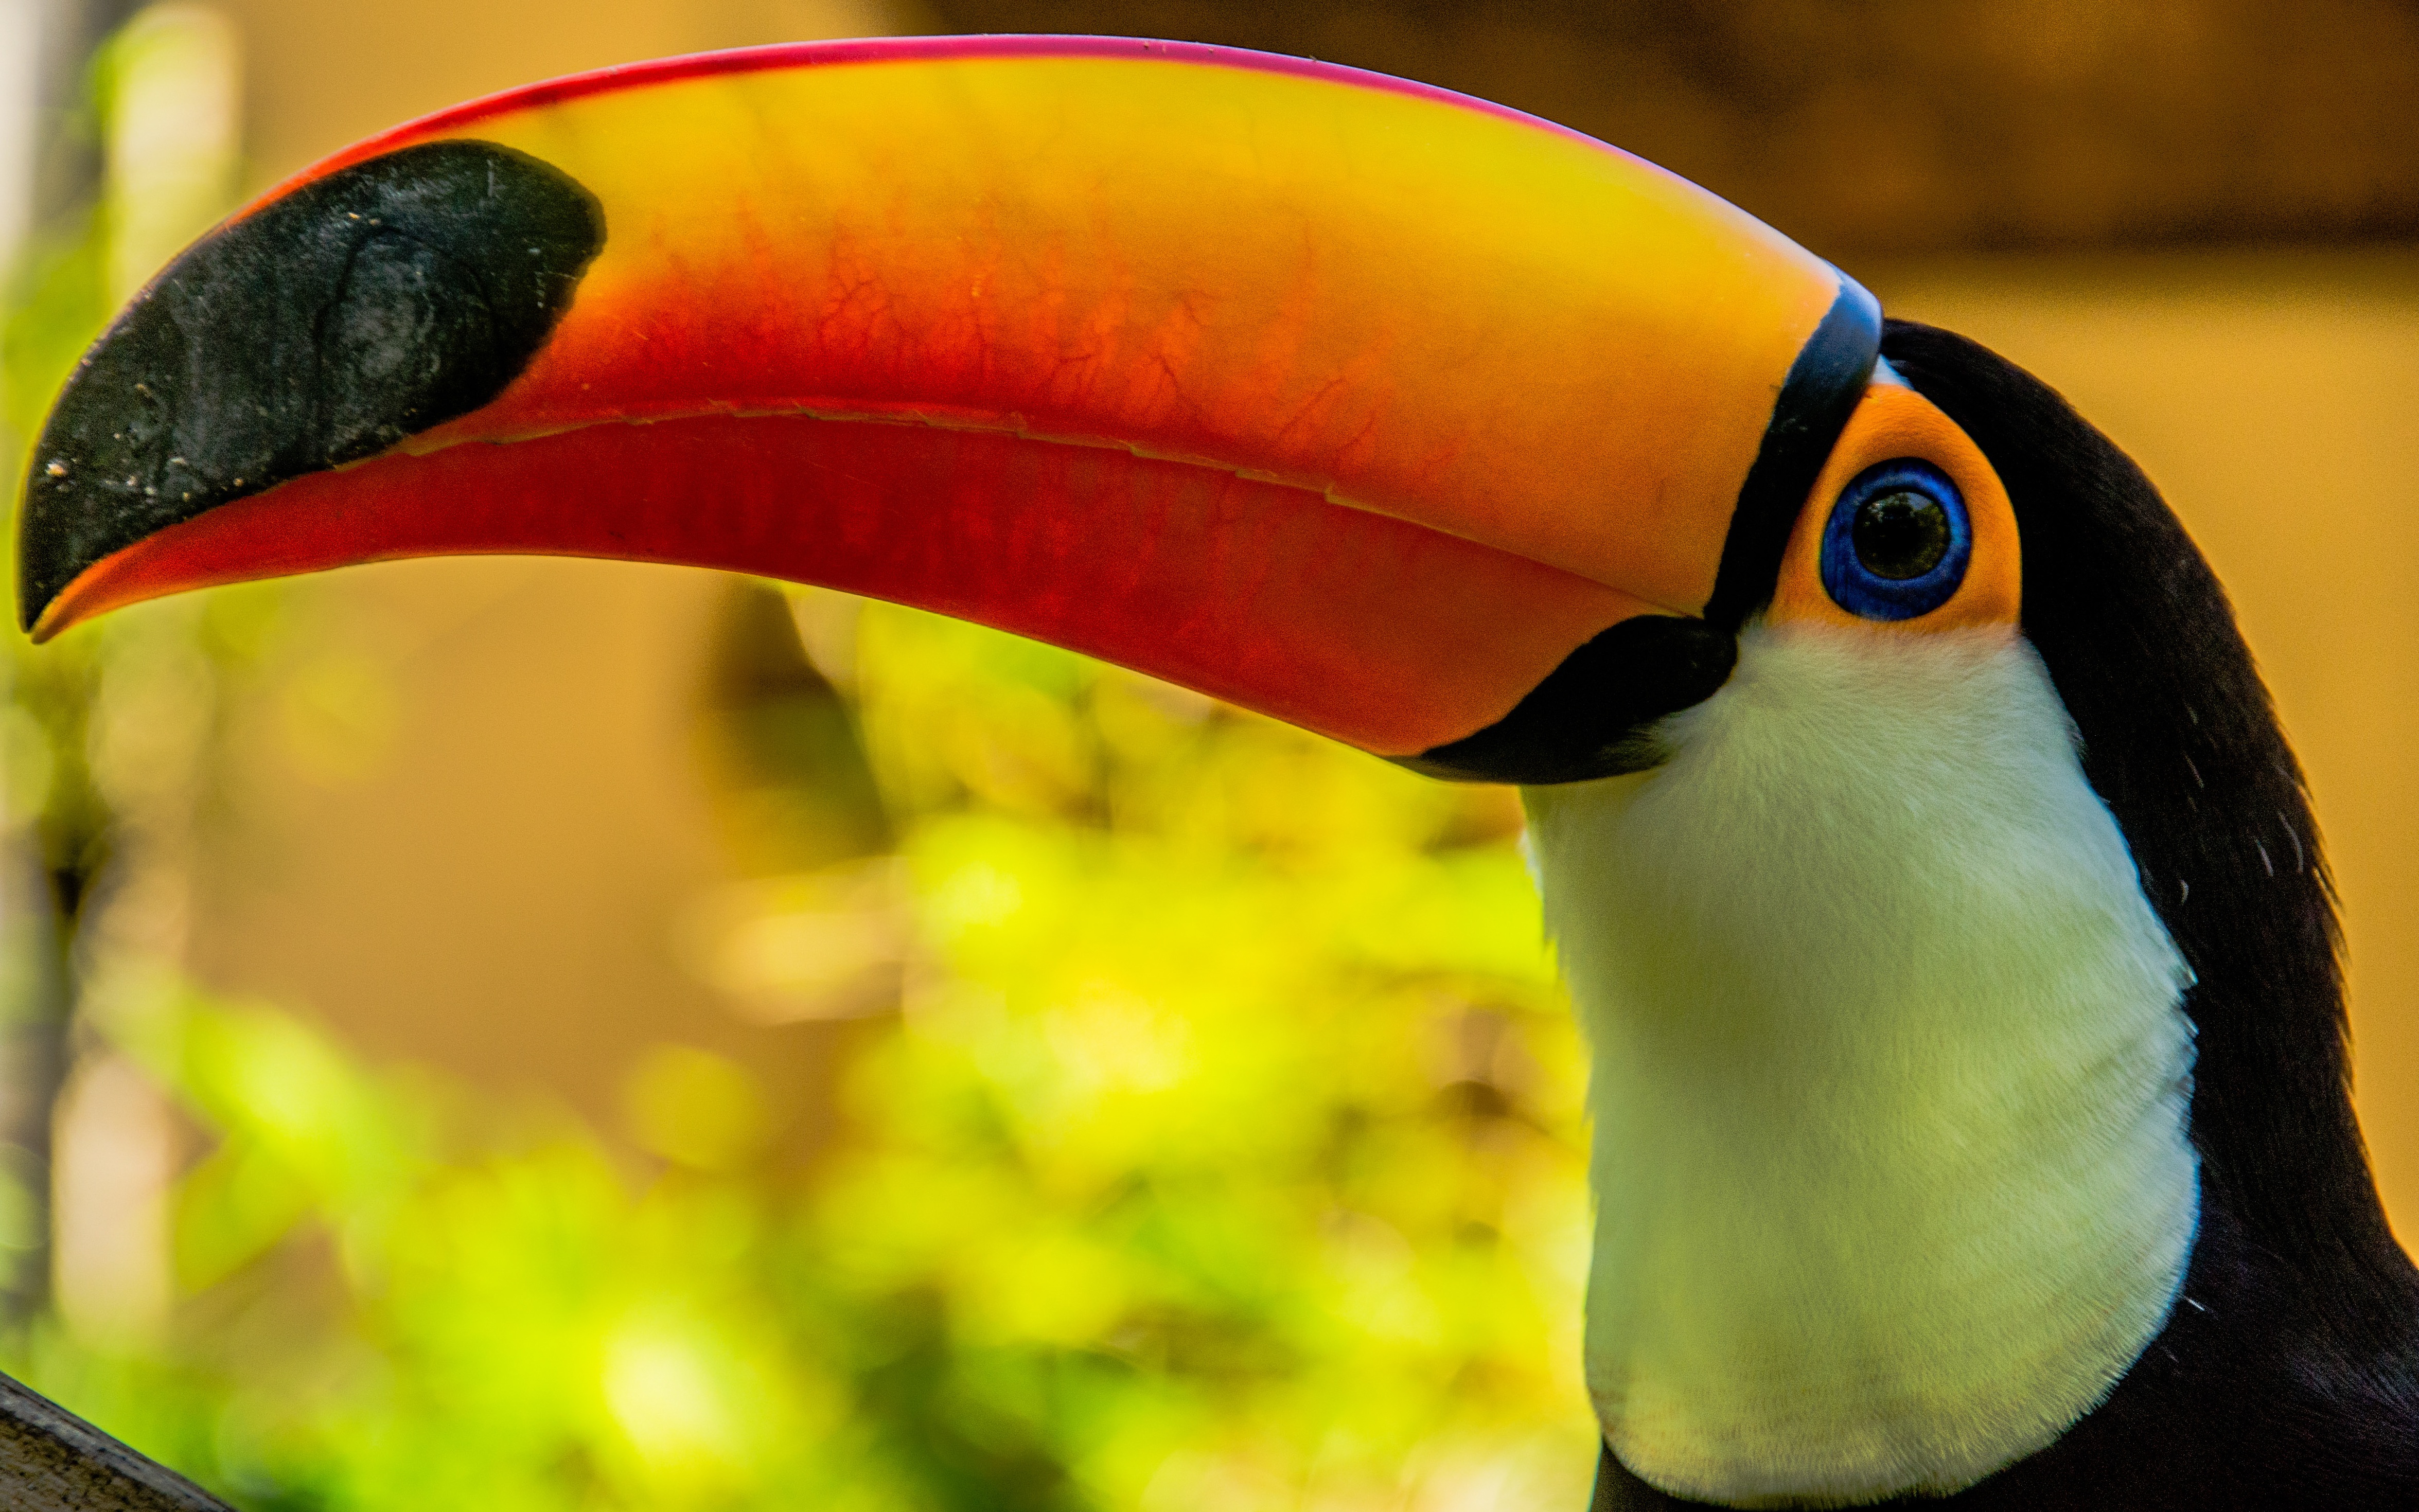
bird, green, beak, yellow, fauna, close up, vertebrate, toucan, macro photography, piciformes, toucans